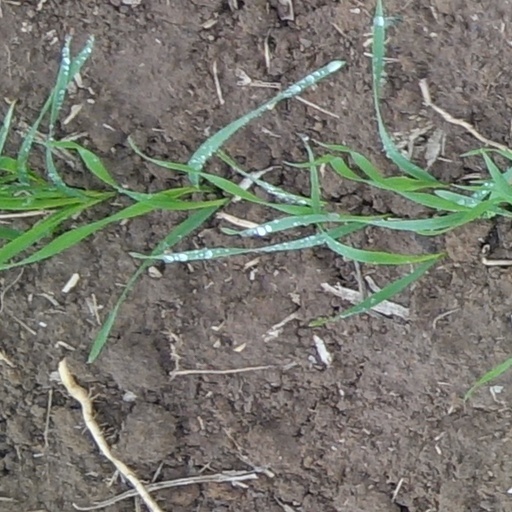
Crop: wheat